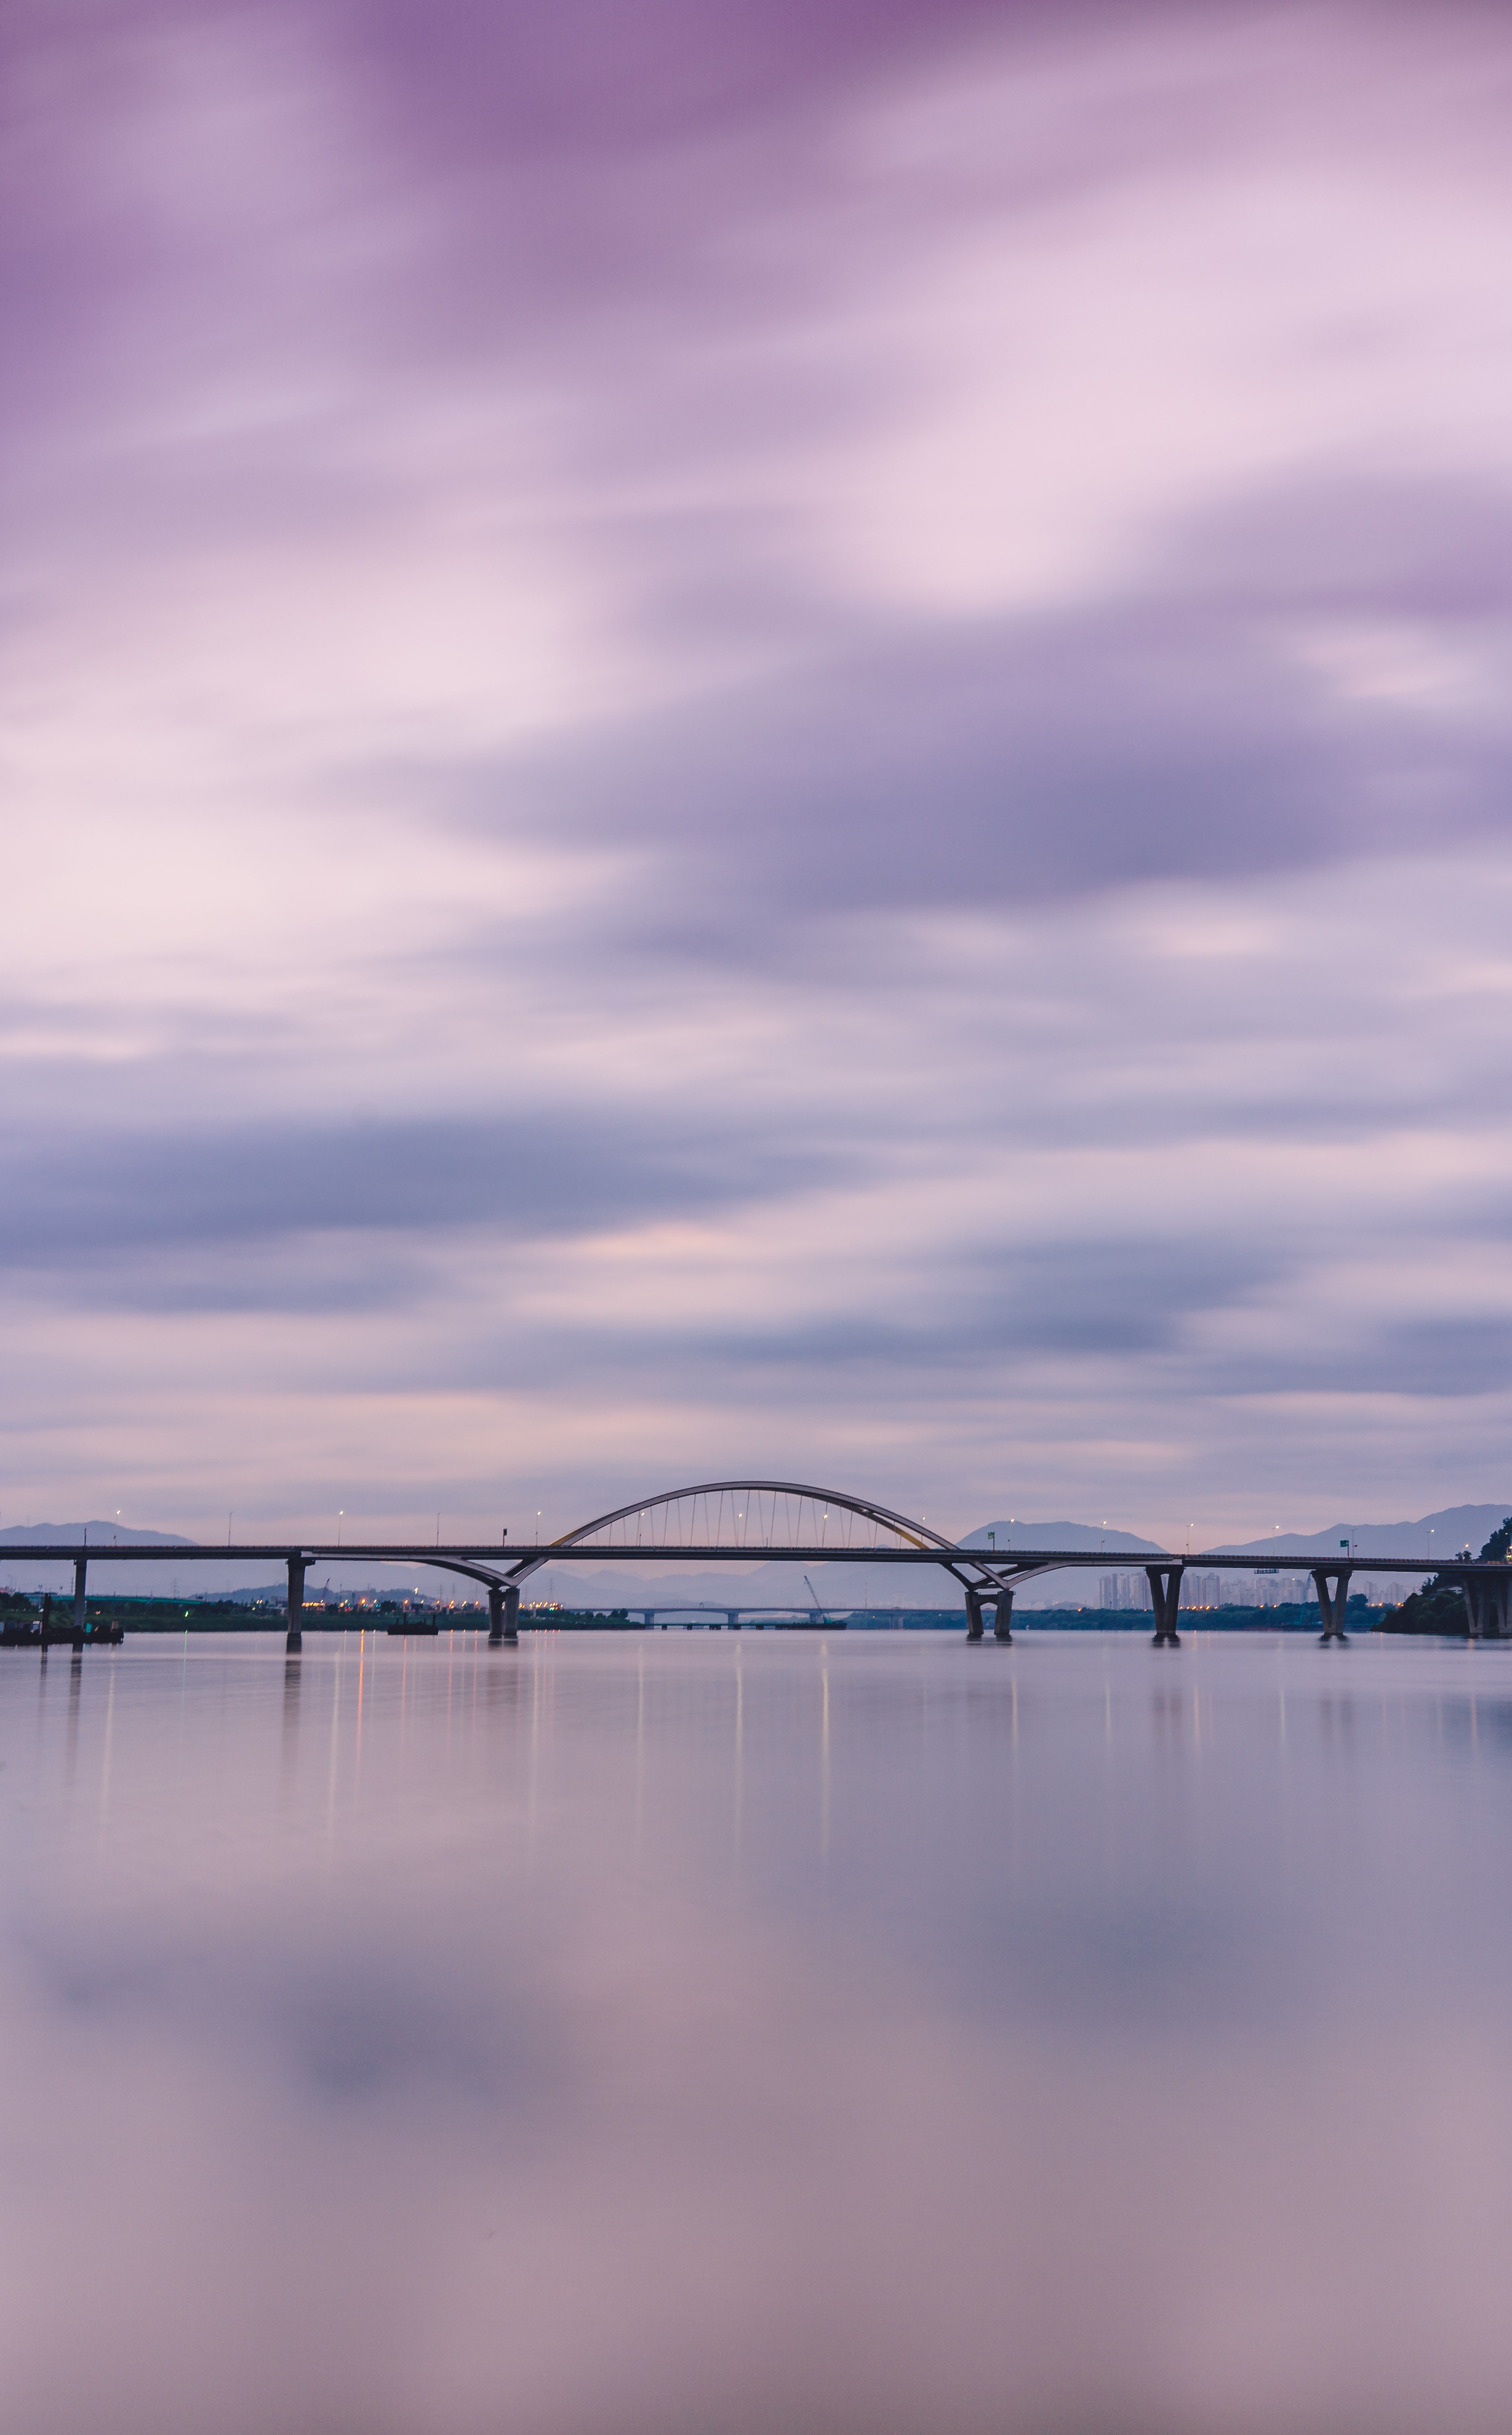
sky, water, reflection, blue, bridge, horizon, sea, dusk, river, purple, cloud, calm, lake, morning, evening, dawn, ocean, reservoir, sunset, pier, loch, architecture, suspension bridge, coast, nonbuilding structure, symmetry, inlet, afterglow, bay